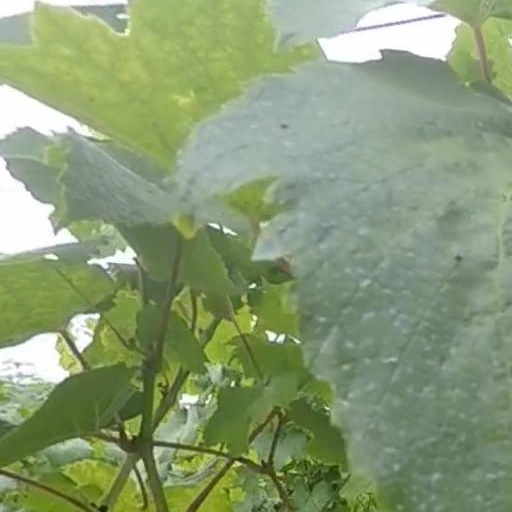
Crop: grape